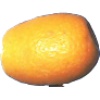
Label: Kumquats 1